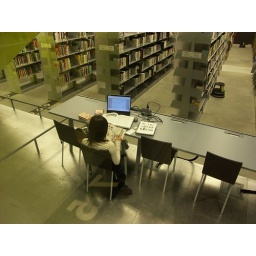
A typical open desk area in the book stacks. Laptop users just plug in. Dewey decimal numbers are in the floor.